Pingo

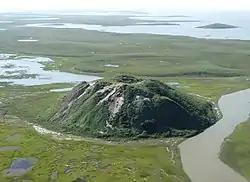
Ibyuk pingo near Tuktoyaktuk, northern Canada

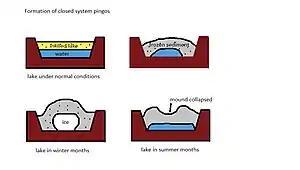
Diagram showing how closed system (hydrostatic) pingos are formed

Pingos are intrapermafrost ice-cored hills, high and in diameter. They are typically conical in shape and grow and persist only in permafrost environments, such as the Arctic and subarctic. A pingo is a periglacial landform, which is defined as a non-glacial landform or process linked to colder climates. It is estimated that there are more than 11,000 pingos on Earth, with the Tuktoyaktuk peninsula area having the greatest concentration at a total of 1,350.